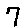
Label: 7